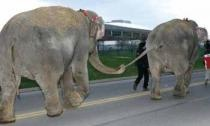
two elephants are walking together down the street
A couple of elephants walking down a street.
an elephant holding the tail of another elephant
An elephant holds the tail of another elephant.
An elephant holding onto the tail of another elephant with its trunk while walking on a road.